Suldal Church

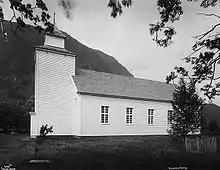
View of the church in 1913

The earliest existing historical records of the church date back to the year 1319, but the church was probably built in the 11th century. The first church here was a stave church and it was historically called "Vinje" Church since it was located on the Vinje farm, just west of the village of Suldalsosen. During the Late Middle Ages, the priests of Vinje Church were canons at the Stavanger Cathedral. During the 1640s, the church was torn down and replaced with a new timber-framed building. The new church was not fully completed until 1670. This church served the Suldal valley for over 200 years before it was deemed to be too small for the parish.